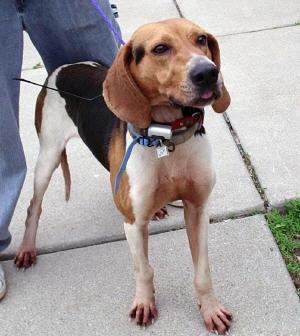
Walker_hound